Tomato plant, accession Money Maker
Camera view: bottom (45 deg); turntable rotation: 60 degrees
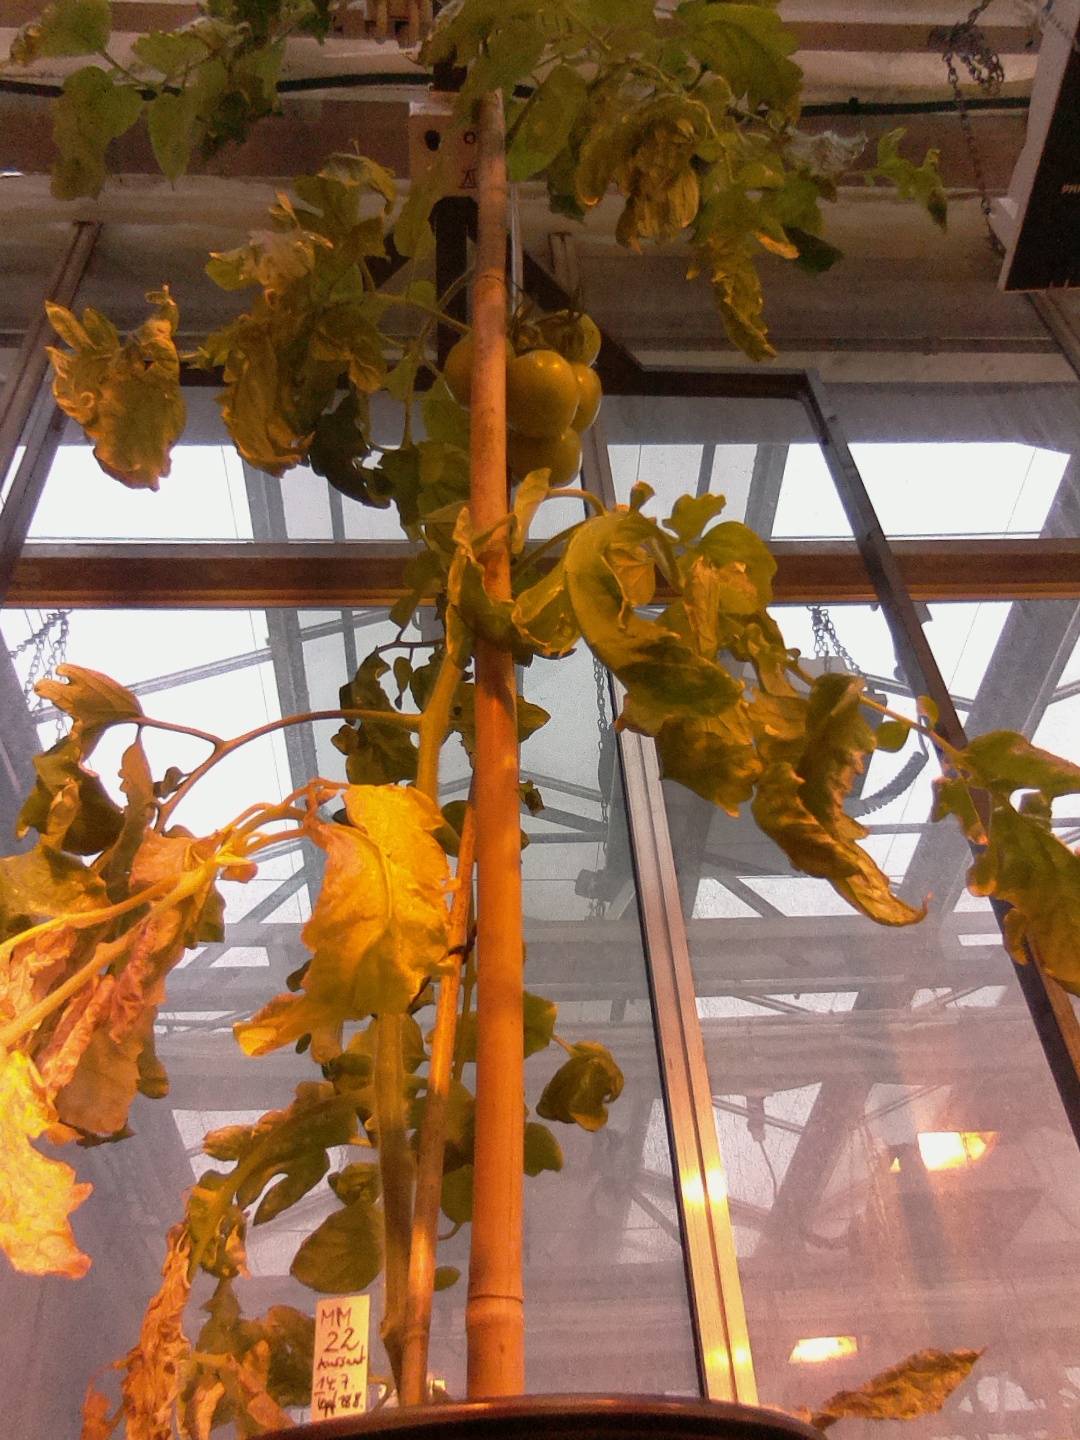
BBCH growth stage 78: 80% -90% of final fruit size